Yoo Jae-geon

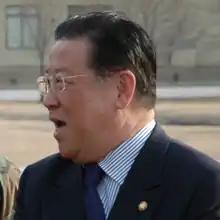

Yoo Jae-geon (19 September 1937 – 1 December 2022) was a South Korean politician. He had membership in multiple political parties and served in the National Assembly from 1996 to 2008.